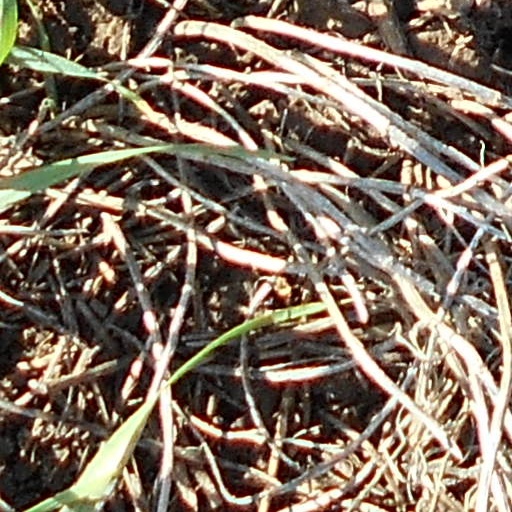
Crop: wheat